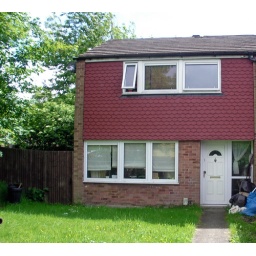
The house in which I was born....Upstairs window on the right!